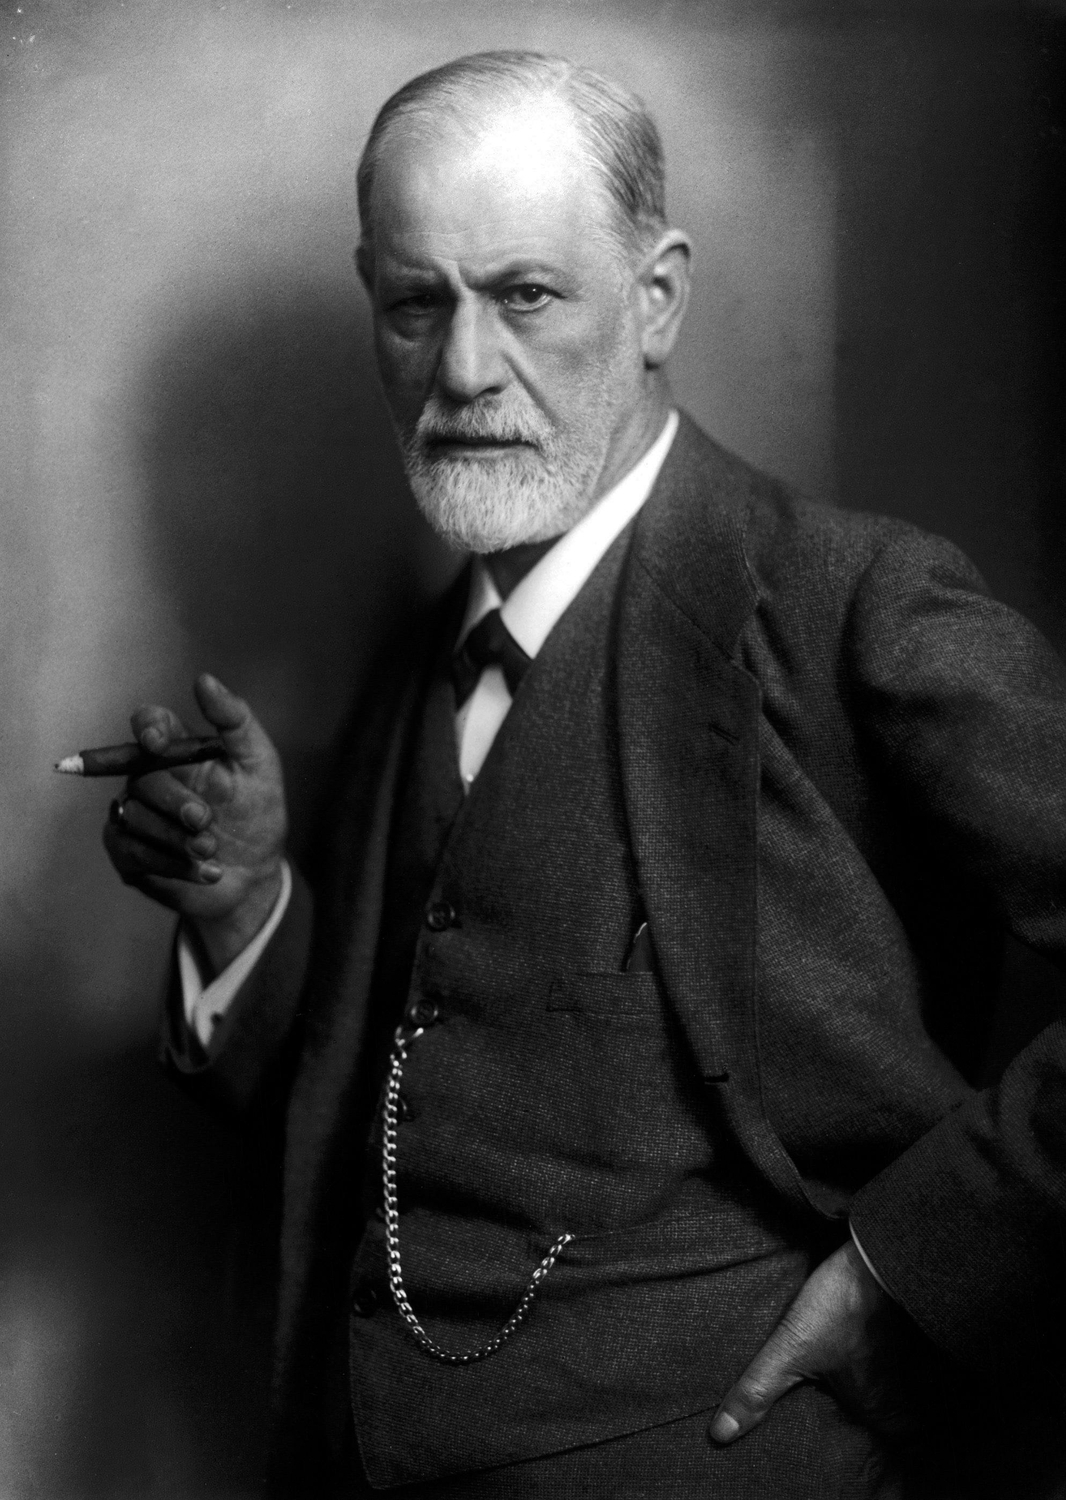
ซีคมุนท์ ฟร็อยท์

| name = ซีคมุนท์ ฟร็อยท์
| image = Sigmund Freud LIFE.jpg
| image_size = 200px
| caption = ซีคมุนท์ ฟร็อยท์ ถ่ายโดยมัคส์ ฮัลเบอร์ชตัท ค.ศ. 1914
| birth_name = ซีกิสมุนท์ ชโลโม ฟร็อยท์ (Sigismund Schlomo Freud)
| birth_place = ไฟรแบร์คอินเมเริน มอเรเวีย ออสเตรีย-ฮังการี (ปัจจุบันอยู่ในประเทศเช็กเกีย)
| death_place = ลอนดอน ประเทศอังกฤษ สหราชอาณาจักร
| residence = ออสเตรีย, สหราชอาณาจักร
| nationality = ออสเตรีย
| ethnicity = ยิวชาวยิวอัชเคนาซิ|อัชเคนาซิ
| fields = ประสาทวิทยาปรัชญาจิตเวชศาสตร์จิตวิทยา (สำนักคิดจิตวิเคราะห์)จิตบำบัดวรรณกรรม
| workplaces = มหาวิทยาลัยเวียนนา
| alma_mater = มหาวิทยาลัยเวียนนา
| known_for = จิตวิเคราะห์
| influences = จอห์น โบลบีวิคทอร์ ฟรังเคิลอันนา ฟร็อยท์เออร์นิสต์ โจนส์คาร์ล ยุงเม็ลลานี ไคลน์ฌัก ลาก็องฟริทซ์ เพิลส์อ็อทโท รังค์วิลเฮ็ล์ม ไรช์
| influenced = อาร์ทัวร์ โชเพินเฮาเออร์ฟรีดริช นีทเชอฌ็อง-มาร์แต็ง ชาร์โกโยเซ็ฟ บร็อยเออร์
| awards = รางวัลเกอเทอวุฒิบัณฑิตราชสมาคมแห่งลอนดอน
| religion = การไม่มีศาสนา|ไม่มีศาสนา
| signature = FreudSignature.svg
ซีคมุนท์ ฟร็อยท์ (, ; 6 พฤษภาคม ค.ศ. 1856 — 23 กันยายน ค.ศ. 1939) เป็นประสาทแพทย์ชาวออสเตรีย ผู้เป็นที่รู้จักในฐานะบิดาแห่งจิตวิเคราะห์
บิดามารดาของฟร็อยท์ยากจน แต่ได้ส่งเสียให้ฟร็อยท์ได้รับการศึกษา เขาสนใจกฎหมายเมื่อครั้งเป็นนักเรียน แต่เปลี่ยนไปศึกษาแพทยศาสตร์แทน โดยรับผิดชอบการวิจัยโรคสมองพิการ ภาวะเสียการสื่อความ และจุลประสาทกายวิภาคศาสตร์ เขาเดินหน้าเพื่อพัฒนาทฤษฎีเกี่ยวกับจิตไร้สำนึกและกลไกของการกดเก็บ และตั้งสาขาจิตบำบัดด้วยวาจา โดยตั้งจิตวิเคราะห์ ซึ่งเป็นวิธีการทางคลินิกเพื่อรักษาจิตพยาธิวิทยาผ่านบทสนทนาและระหว่างผู้รับการรักษากับนักจิตวิเคราะห์Ford & Urban 1965, p. 109 แม้จิตวิเคราะห์จะใช้เป็นการปฏิบัติเพื่อการรักษาลดลงKovel 1991, p. 96. แต่ก็ได้บันดาลใจแก่การพัฒนาจิตบำบัดอื่นอีกหลายรูปแบบ ซึ่งบางรูปแบบแตกออกจากแนวคิดและวิธีการดั้งเดิมของฟร็อยท์
ฟร็อยท์ตั้งสมมุติฐานการมีอยู่ของลิบีโด (พลังงานซึ่งให้กับกระบวนการและโครงสร้างทางจิต) พัฒนาเทคนิคเพื่อการรักษา เช่น การใช้ความสัมพันธ์เสรี (ซึ่งผู้เข้ารับการรักษารายงานความคิดของตนโดยไม่มีการสงวน และต้องไม่พยายามเพ่งความสนใจขณะทำเช่นนั้น) ค้นพบการถ่ายโยงความรู้สึก (กระบวนการที่ผู้รับการรักษาย้ายที่ความรู้สึกของตนจากประสบการณ์ภาพในอดีตของชีวิตไปยังนักจิตวิเคราะห์) และตั้งบทบาทศูนย์กลางของมันในกระบวนการวิเคราะห์ และเสนอว่า ฝันช่วยรักษาการหลับ โดยเป็นเครื่องหมายของความปรารถนาที่สมหวัง ที่หาไม่แล้วจะปลุกผู้ฝัน เขายังเป็นนักเขียนบทความที่มีผลงานมากมาย โดยใช้จิตวิเคราะห์ตีความและวิจารณ์วัฒนธรรม
จิตวิเคราะห์ยังทรงอิทธิพลอยู่ในทางจิตเวชศาสตร์ Michels, undatedSadock and Sadock 2007, p. 190: "Certain basic tenets of Freud's thinking have remained central to psychiatric and psychotherapeutic practice." และต่อมนุษยศาสตร์โดยรวม แม้ผู้วิจารณ์บางคนจะมองว่าเป็นวิทยาศาสตร์ลวงโลกWebster 1995, p. 12.และกีดกันทางเพศMitchell 2000, pp. xxix, 303–356. การศึกษาเมื่อ ค.ศ. 2008 เสนอว่า จิตวิเคราะห์ถูกลดความสำคัญในสาขาจิตวิทยาในมหาวิทยาลัย Cohen, 25 November 2007. แม้ว่าทฤษฎีของฟร็อยท์จะมีเนื้อหาทางวิทยาศาสตร์อยู่ก็ตาม แต่ผลงานของเขาได้รับการตีแผ่ในความคิดเชิงปัญญาและวัฒนธรรมสมัยนิยม
== ความคิด ==
=== จิตไร้สำนึก ===
มโนทัศน์จิตไร้สำนึกเป็นศูนย์กลางการบรรยายจิตของฟร็อยท์ ฟร็อยท์เชื่อว่า กวีและนักคิดผิวขาวรู้ถึงการมีอยู่ของจิตไร้สำนึกมานานแล้ว เขามั่นใจว่า จิตไร้สำนึกได้รับการรับรองอย่างเป็นวิทยาศาสตร์ในสาขาจิตวิทยา อย่างไรก็ดี มโนทัศน์ดังกล่าวปรากฏขึ้นอย่างไม่เป็นทางการในงานเขียนของฟร็อยท์ ครั้งแรกถูกเสนอมาเชื่อมโยงกับปรากฏการณ์การกดเก็บ เพื่ออธิบายว่าเกิดอะไรขึ้นต่อความคิดซึ่งถูกกดเก็บ ฟร็อยท์ระบุชัดเจนว่า มโนทัศน์จิตไร้สำนึกอาศัยทฤษฎีการกดเก็บ เขาตั้งสมมุติฐานวัฏจักรที่ความคิดถูกกดเก็บ แต่ยังคงอยู่ในจิต โดยนำออกจากความรู้สึกตัวแต่ยังเกิดผลอยู่ แล้วกลับมาปรากฏในความรู้สึกตัวอีกครั้งภายใต้กรณีแวดล้อมบางประการ สมมุติฐานดังกล่าวอาศัยการสืบค้นผู้รับการรักษา traumatic hysteria ซึ่งเปิดเผยผู้รับการรักษาที่พฤติกรรมของผู้ป่วยไม่สามารถอธิบายได้โดยไม่อ้างอิงถึงความคิดที่พวกเขาไม่มีสติ ข้อเท็จจริงนี้ ประกอบกับการสังเกตว่า พฤติกรรมเช่นนั้น มนุษย์อาจชักนำให้เกิดได้โดยการสะกดจิต ซึ่งความคิดจะถูกใส่เข้าไปในจิตของบุคคล แนะนัยว่า แนวคิดเกิดผลอยู่ในผู้รับการรักษาดั้งเดิม แม้ว่าผู้รับการทดลองจะไม่ทราบถึงความคิดนั้นก็ตาม
=== ฝัน ===
ฟร็อยท์เชื่อว่า หน้าที่ของฝันคือ การรักษาการหลับโดยแสดงภาพความปรารถนาที่สมหวัง ซึ่งหาไม่แล้วจะปลุกผู้ฝันRycroft, Charles. "A Critical Dictionary of Psychoanalysis". London: Penguin Books, 1995, p.41
=== พัฒนาการความต้องการทางเพศ ===
ฟร็อยท์เชื่อว่าลิบีโดหรือความต้องการทางเพศนี้พัฒนาขึ้นในปัจเจกบุคคลโดยการเปลี่ยนแปลงวัตถุ กระบวนการซึ่งประมวลโดยมโนทัศน์การเปลี่ยนให้เป็นที่ยอมรับ (sublimation) เขาแย้งว่า มนุษย์เกิดมา "วิตถารหลายรูปแบบ" หมายความว่า วัตถุใด ๆ ก็เป็นแหล่งความพึงพอใจได้ เขายังแย้งต่อไปว่า เมื่อมนุษย์พัฒนาขึ้น พวกเขาจะติดข้องในวัตถุต่าง ๆ ผ่านขั้นพัฒนาการของเขา ได้แก่ ขั้นปาก ยกตัวอย่างเช่น ความพึงพอใจของทารกในการเลี้ยงดู ขั้นทวารหนัก ยกตัวอย่างเช่น ความพึงพอใจของเด็กเล็กในการถ่ายที่กระโถนของตน แล้วมาสู่ขั้นอวัยวะเพศ ในขั้นอวัยวะเพศนี้ ฟร็อยท์ยืนยันว่า ทารกชายจะติดข้องต่อมารดาของตนเป็นวัตถุทางเพศ (รู้จักในชื่อ ปมเอดิเพิส) ระยะซึ่งสิ้นสุดลงด้วยการขู่ว่าจะตอน (castration) ซึ่งส่งผลให้เกิด "ปมการตอน" อันเป็นแผลที่ร้ายแรงที่สุดในชีวิตวัยเยาว์ของเขาFreud, S. "An Outline of Psychoanalysis" (1940), "Standard Edition 23", pp. 189–192. ในงานเขียนภายหลังของเขา ฟร็อยท์ได้ตั้งสมมุติฐานถึงสถานการณ์ที่เทียบเท่ากับปมเอดิปุสในทารกหญิง โดยเป็นการติดข้องทางเพศอยู่กับบิดาของตนFreud S. "An Outline of Psychoanalysis", pp. 193–194. เรียกว่า "ปมอิเล็กตรา" ในบริบทนี้ แม้ว่าฟร็อยท์จะมิได้เสนอคำดังกล่าวเองก็ตาม พัฒนาการความต้องการทางเพศขั้นแฝงอยู่ก่อนพัฒนาการความต้องการทางเพศขั้นสนใจเพศตรงข้าม เด็กต้องการได้รับความพึงพอใจในปริมาณที่เหมาะสมในแต่ละขั้นเพื่อที่จะก้าวสู่ขั้นพัฒนาการต่อไปอย่างง่ายดาย แต่การได้รับความพึงพอใจน้อยหรือมากเกินไปอาจนำไปสู่การติดข้องในขั้นนั้น และอาจก่อให้เกิดพฤติกรรมถดถอยกลับไปยังขั้นนั้นในชีวิตภายหลังได้Hothersall, D. 2004. "History of Psychology", 4th ed., Mcgraw-Hill:NY p. 290
=== อิด อัตตา และอภิอัตตา ===
อิด (id) เป็นส่วนของจิตใจที่ไร้สำนึก หุนหันพลันแล่นและเหมือนเด็กซึ่งทำงานอยู่บน "หลักความพึงพอใจ" และเป็นแหล่งที่มาของแรงกระตุ้นและแรงขับพื้นฐาน อิดแสวงความต้องการและความพึงพอใจทันที ส่วนอภิอัตตา (superego) เป็นองค์ประกอบทางศีลธรรมของจิตใจ ซึ่งพิจารณาว่า ไม่มีกรณีแวดล้อมพิเศษใดที่สิ่งที่ถูกต้องทางศีลธรรมอาจไม่ถูกต้องต่อสถานการณ์ที่กำลังเกิดขึ้น อัตตา (ego) ที่ปฏิบัติการอย่างเป็นเหตุเป็นผล พยายามรักษาสมดุลระหว่างการแสวงความพึงพอใจของอิดและการเน้นศีลธรรมของอภิอัตตาซึ่งปฏิบัติไม่ได้จริง อัตตาเป็นส่วนของจิตใจที่โดยปกติสะท้อนโดยตรงในการแสดงออกของบุคคลมากที่สุด เมื่อรับภาระหนักเกินไปหรือถูกคุกคามจากหน้าที่ของอัตตา มันจะใช้กลไกป้องกันตนเอง ซึ่งรวมถึงการปฏิเสธ การกดเก็บและการย้ายที่ มโนทัศน์นี้โดยปกติแสดงภาพโดย "แบบจำลองภูเขาน้ำแข็ง" แบบจำลองนี้แสดงบทบาทของอิด อัตตาและอภิอัตตาตามความคิดเกี่ยวกับ ภาวะรู้สำนึกและไม่รู้สำนึก
ฟร็อยท์เปรียบเทียบความสัมพันธ์ระหว่างอัตตากับอิดว่าเหมือนสารถีกับม้า โดยม้าเป็นพลังงานและแรงขับ ส่วนสารถีคอยชี้นำ
== อ้างอิง ==
== บรรณานุกรม ==
* Ford, Donald H. & Urban, Hugh B. "Systems of Psychotherapy: A Comparative Study". John Wiley & Sons, Inc, 1965.
* Kovel, Joel. "A Complete Guide to Therapy: From Psychoanalysis to Behaviour Modification". Penguin Books, 1991 (first published 1976).
* Mitchell, Juliet. "Psychoanalysis and Feminism: A Radical Reassessment of Freudian Psychoanalysis". Penguin Books, 2000.
* Sadock, Benjamin J. and Sadock, Virginia A. "Kaplan and Sadock's Synopsis of Psychiatry". 10th ed. Lippincott Williams & Wilkins, 2007.
* Webster, Richard. "Why Freud Was Wrong: Sin, Science and Psychoanalysis." HarperCollins, 1995.
== แหล่งข้อมูลอื่น ==
หมวดหมู่:บุคคลที่เกิดในปี พ.ศ. 2399
หมวดหมู่:นักจิตวิทยาชาวออสเตรีย
หมวดหมู่:จิตแพทย์
หมวดหมู่:บุคคลจากแคว้นมอเรเวีย-ไซลีเชีย